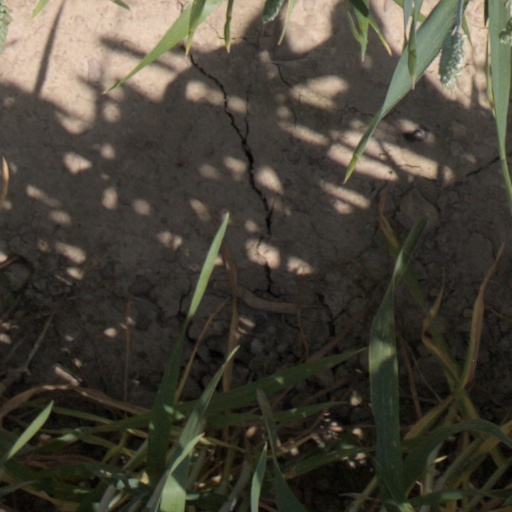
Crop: wheat